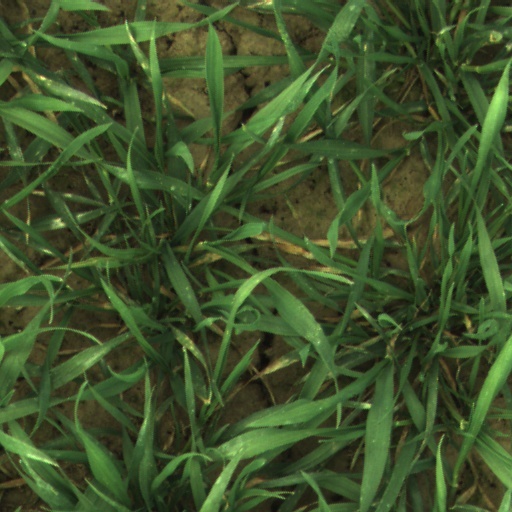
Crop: wheat